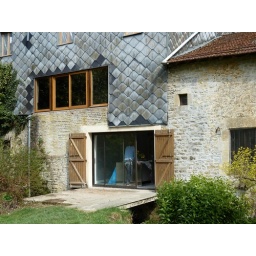
The new window in bedroom 1 and Hugo in the kitchen.